Tallulah (film)

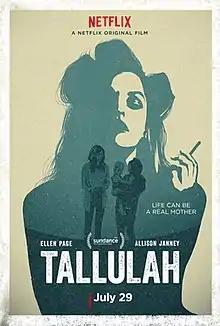
Theatrical release poster

Tallulah is a 2016 American comedy-drama film written and directed by Sian Heder (in her feature directorial debut) and starring Elliot Page, Allison Janney, and Tammy Blanchard. The film revolves around a young woman who unexpectedly takes a baby from an irresponsible mother and pretends the child is her own. Without a place to stay, the woman asks for help from her ex-boyfriend's mother, telling her the baby is her granddaughter.